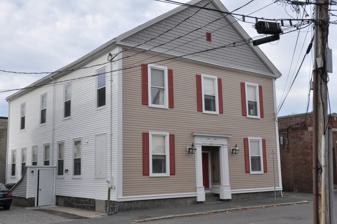
Building: South Reading Academy
Country: United States of America
Year built: 1828
United States historic place South Reading Academy U.S. National Register of Historic Places Show map of Massachusetts Show map of the United States Location 7 Foster St., Wakefield, Massachusetts Coordinates 42°30′11″N 71°4′19″W / 42.50306°N 71.07194°W / 42.50306; -71.07194 Built 1828 Architect Wiley, Adam,; Et al. Architectural style Federal MPS Wakefield MRA NRHP reference No. 89000713 Added to NRHP July 06, 1989 South Reading Academy is a historic former school building at 7 Foster Street in Wakefield, Massachusetts , US.  Built in 1828–29 for the First Baptist Church, the building has served as a religious school, public high school, clubhouse, and commercial space.  The building was listed on the National Register of Historic Places in 1989. Description and history The South Reading Academy is located on the west side of Foster Street, a short street in the center of Wakefield that runs parallel and west of Main Street.  It is a 2 + 1 ⁄ 2 -story wood-frame structure, three bays wide, with a front-facing gable roof.  The main facade, facing east, is symmetrically arranged, with the entrance centered in a recess that is framed by pilasters and an entablature.  The front gable is fully pedimented, with a decorative shingle pattern at its center. The academy was built c. 1828–29 for the First Baptist Church as an academy and meeting house, and was one of the earliest of its kind.  It was originally located on Academy Hill, where the Lincoln School was later built.  The Baptists used it until 1847, when the town acquired the building for use as a public high school.   The town stopped using it as a school in 1871, and in 1891 it was moved to its present location, where it has served over the years as home to a chapter of the Grand Army of the Republic , a Methodist church congregation, and the Fraternal Order of Eagles .  It was severely damaged by fire in the 1970s, but was restored for use as a commercial building. See also National Register of Historic Places listings in Wakefield, Massachusetts National Register of Historic Places listings in Middlesex County, Massachusetts References